Heungseon station

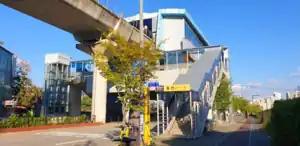
Station Building

Heungseon Station is a station of the U Line in Uijeongbu-dong, Uijeongbu, Gyeonggi-do, South Korea.